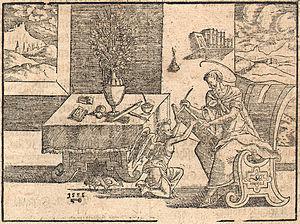
Jean de Patmos, parfois Jean le visionnaire, est le nom donné à l'auteur de l’Apocalypse qui s'identifie sous le nom de « Jean » par quatre fois dans ce texte écrit vers 95. La tradition chrétienne soutient qu'il est également l'auteur du quatrième évangile et des épîtres de Jean, et qu'il s'agirait de Jean l'Évangéliste alors en exil sur l'île.